Amitāyus Contemplation Sūtra

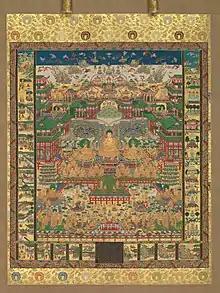
Japanese copy of the Pure Land Taima Mandala, which is based on the "Amitāyus Contemplation Sūtra"

The "Amitāyus Contemplation Sūtra" (English: "Contemplation of Amitāyus Sutra," or "Sutra on the Visualization of Measureless Life" ["Buddha"], Taisho no. 365) is a Mahāyāna sutra which is important for East Asian Pure Land Buddhism, a major branch of East Asian Mahāyāna. No Sanskrit original has been found, and the title of the sutra has been back-translated into Sanskrit by scholars as either "Amitāyur-dhyāna Sūtra" or "Amitāyur-buddhānusmṛti-sūtra" ("Amitāyus Buddha-mindfulness Sūtra"). The "Contemplation Sūtra" is part of a genre of Contemplation Sutras (Chinese: 觀經, "Guān jīng") that include other similar texts with visual meditations like "Samantabhadra Meditation Sutra".